British cavalry during the First World War

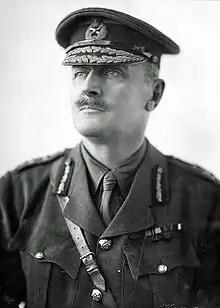
Edmund Allenby, commander of the BEF's cavalry at the start of the war, went on to command the Egyptian Expeditionary Force.

The cavalry were well represented among the British Army's higher ranks, with five of the ten officers who would command the five armies on the Western Front being cavalrymen. The two commanders of the BEF during the First World War, Field Marshals John French and Douglas Haig, came from the 19th Hussars and 7th Hussars respectively. William Robertson, 3rd Dragoon Guards, who rose in rank from private to field marshal, was the Quartermaster General, then Chief of Staff of the BEF before becoming the Chief of the Imperial General Staff in December 1915.